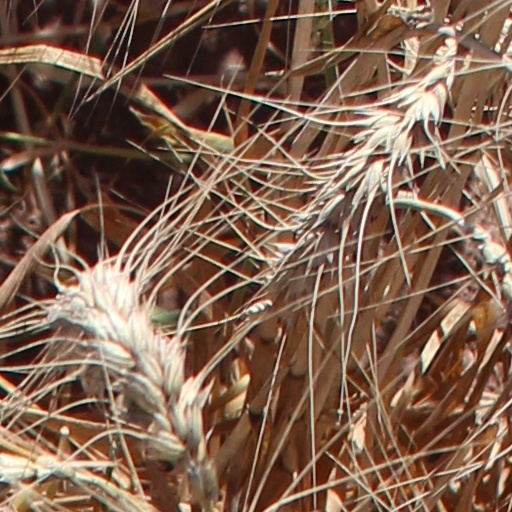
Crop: wheat